BoJack Horseman season 5

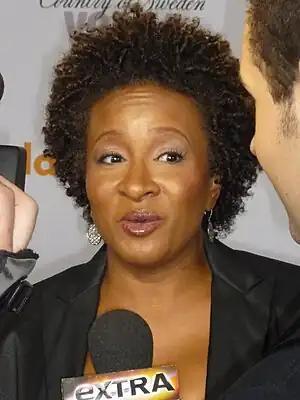
Wanda Sykes guest starred in the season as several characters.

Will Arnett and Aaron Paul continued to appear as the series' titular protagonist BoJack Horseman and Todd, respectively. Amy Sedaris, Alison Brie, and Paul F. Tompkins were also confirmed to return for the season. Season five also includes multiple guest stars, notably including Wanda Sykes, Issa Rae, and Jessica Biel. Rami Malek stars as Flip McVickers, a character that was introduced in the previous season and became recurring in season five. According to Raphael, the casting crew wanted to hire more people of color to guest star on the show, as they didn't want to "[give] all the juicy parts to the white people". The crew started to "[keep] numbers" on the amount of minority groups they had given roles to, in order to "[get] better every year as a function of both actors hired and lines of dialogue".